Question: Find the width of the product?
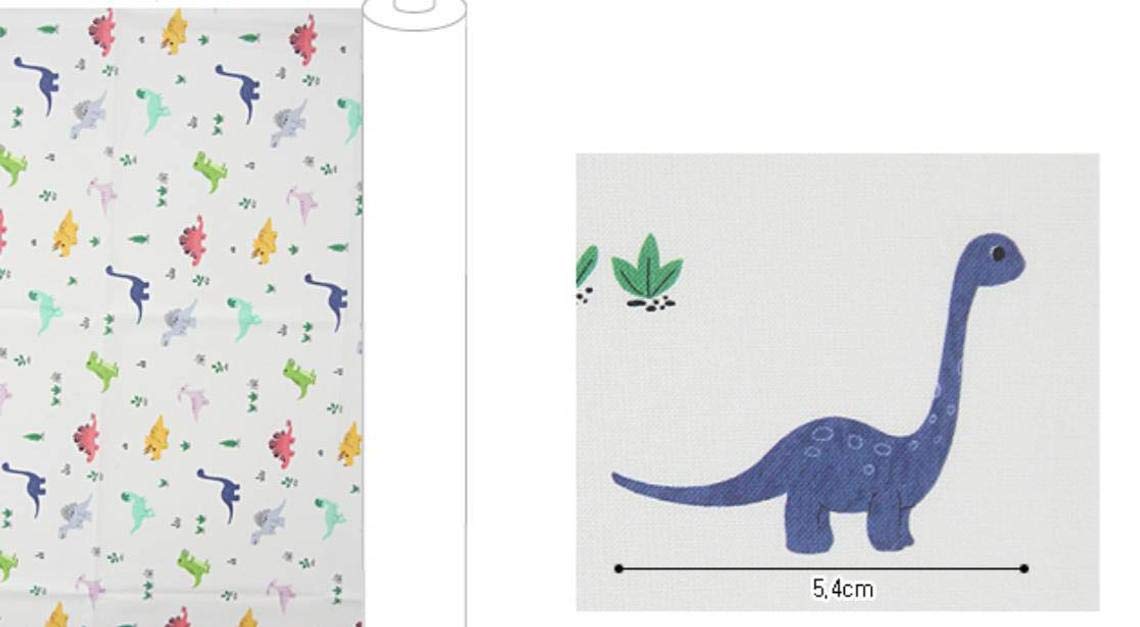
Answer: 5.4 centimetre